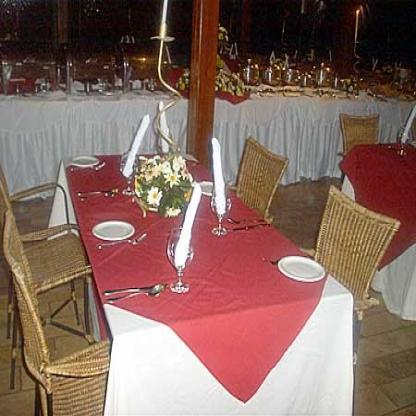
Scene: Indoor